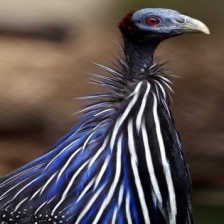
Species: VULTURINE GUINEAFOWL
Scientific name: ACRYLLIUM VULTURINUM